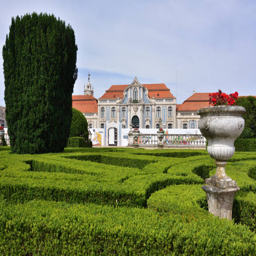
palace is a 18th - century palace located